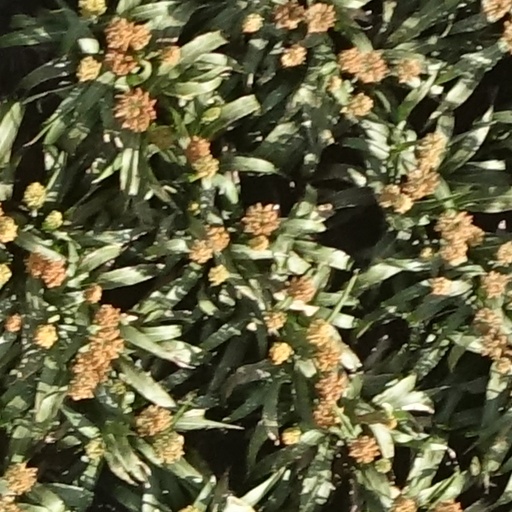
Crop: sorghum